Linas Vodopjanovas

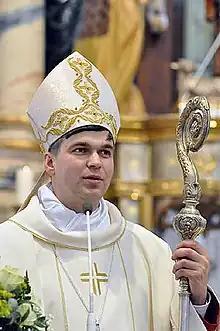
Linas Vodopjanovas

Linas Vodopjanovas (born 1973 in Neringa Municipality) is a Lithuanian clergyman and bishop for the Roman Catholic Diocese of Panevėžys. He was ordained in 2000. He was appointed bishop in 2016.